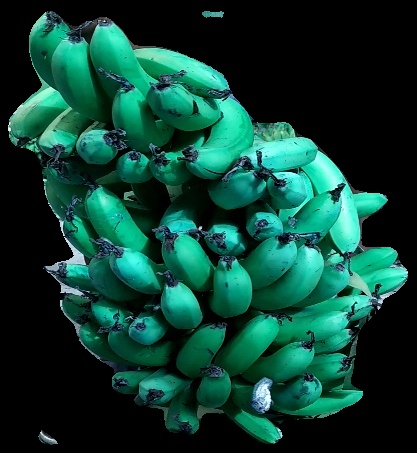
Variety: pachbale
Grade: grade3